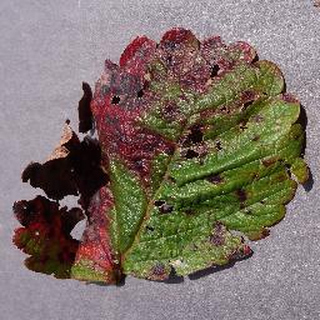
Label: strawberry_leaf_scorch